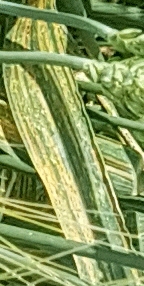
Label: Wheat___Yellow_Rust